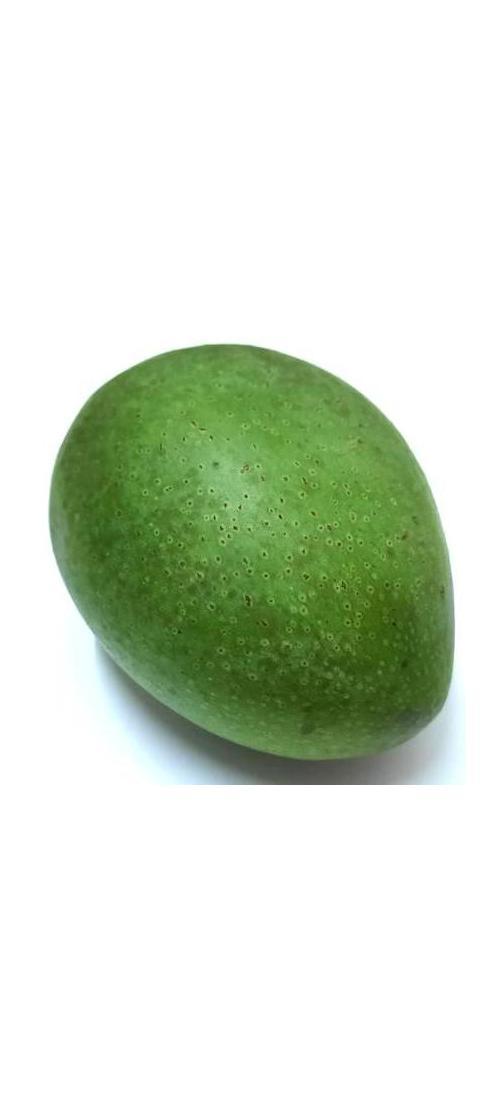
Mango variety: Ashshina Zhinuk